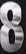
Number: 8